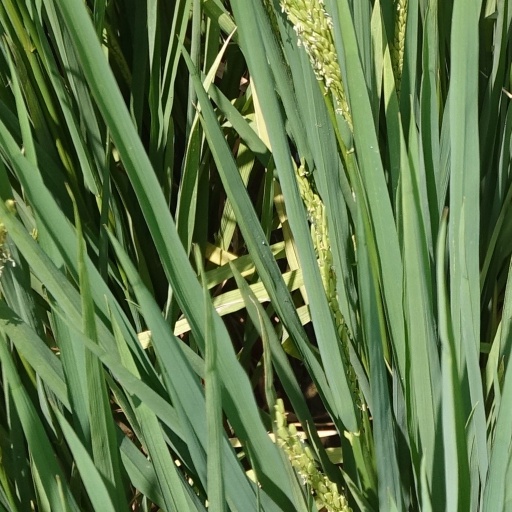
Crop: rice